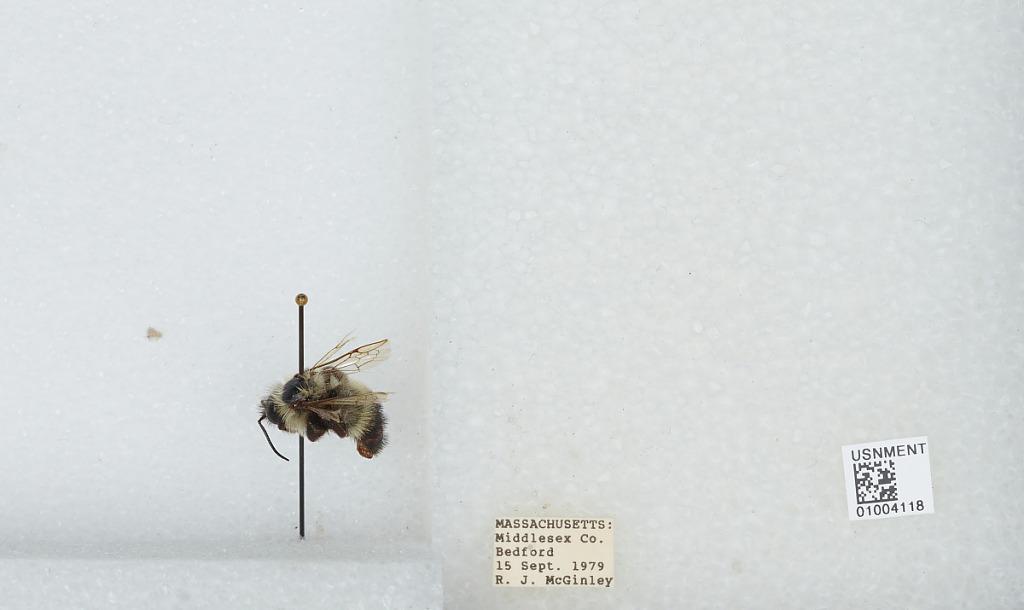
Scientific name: Bombus (Psithyrus) citrinus (Smith)
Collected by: R. McGinley
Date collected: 1979-9-15
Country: United States
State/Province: Massachusetts
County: Middlesex
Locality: Bedford
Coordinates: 42.4906, -71.2762